Prevost baronets of Belmont (1805)

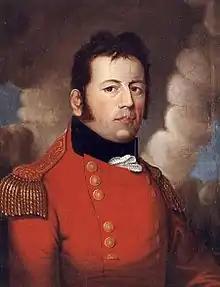
Sir George Prevost, 1st Baronet

The heir apparent to the baronetcy is Nicholas Marc Prevost (born 1971), eldest son of the 6th Baronet.